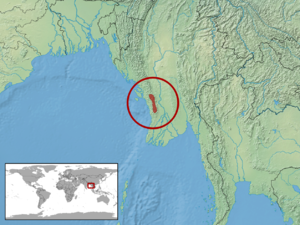
Cyrtodactylus wakeorum est une espèce de geckos de la famille des Gekkonidae.